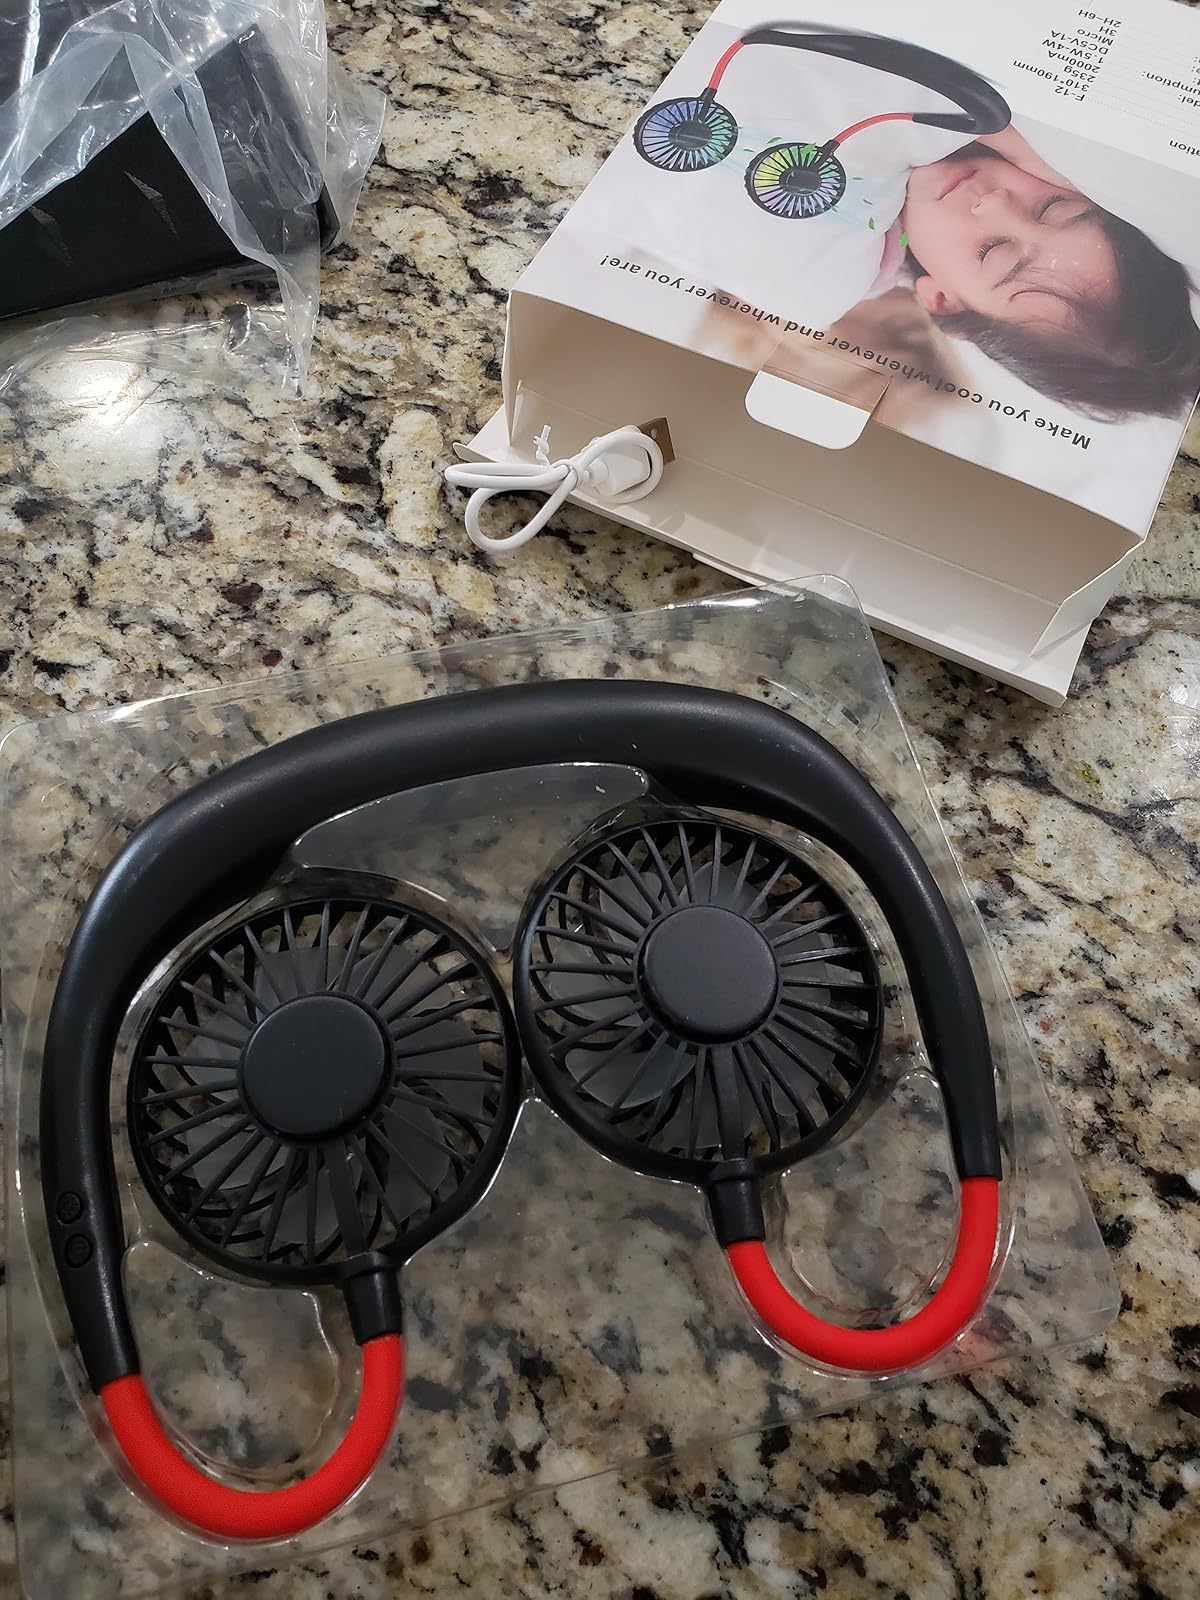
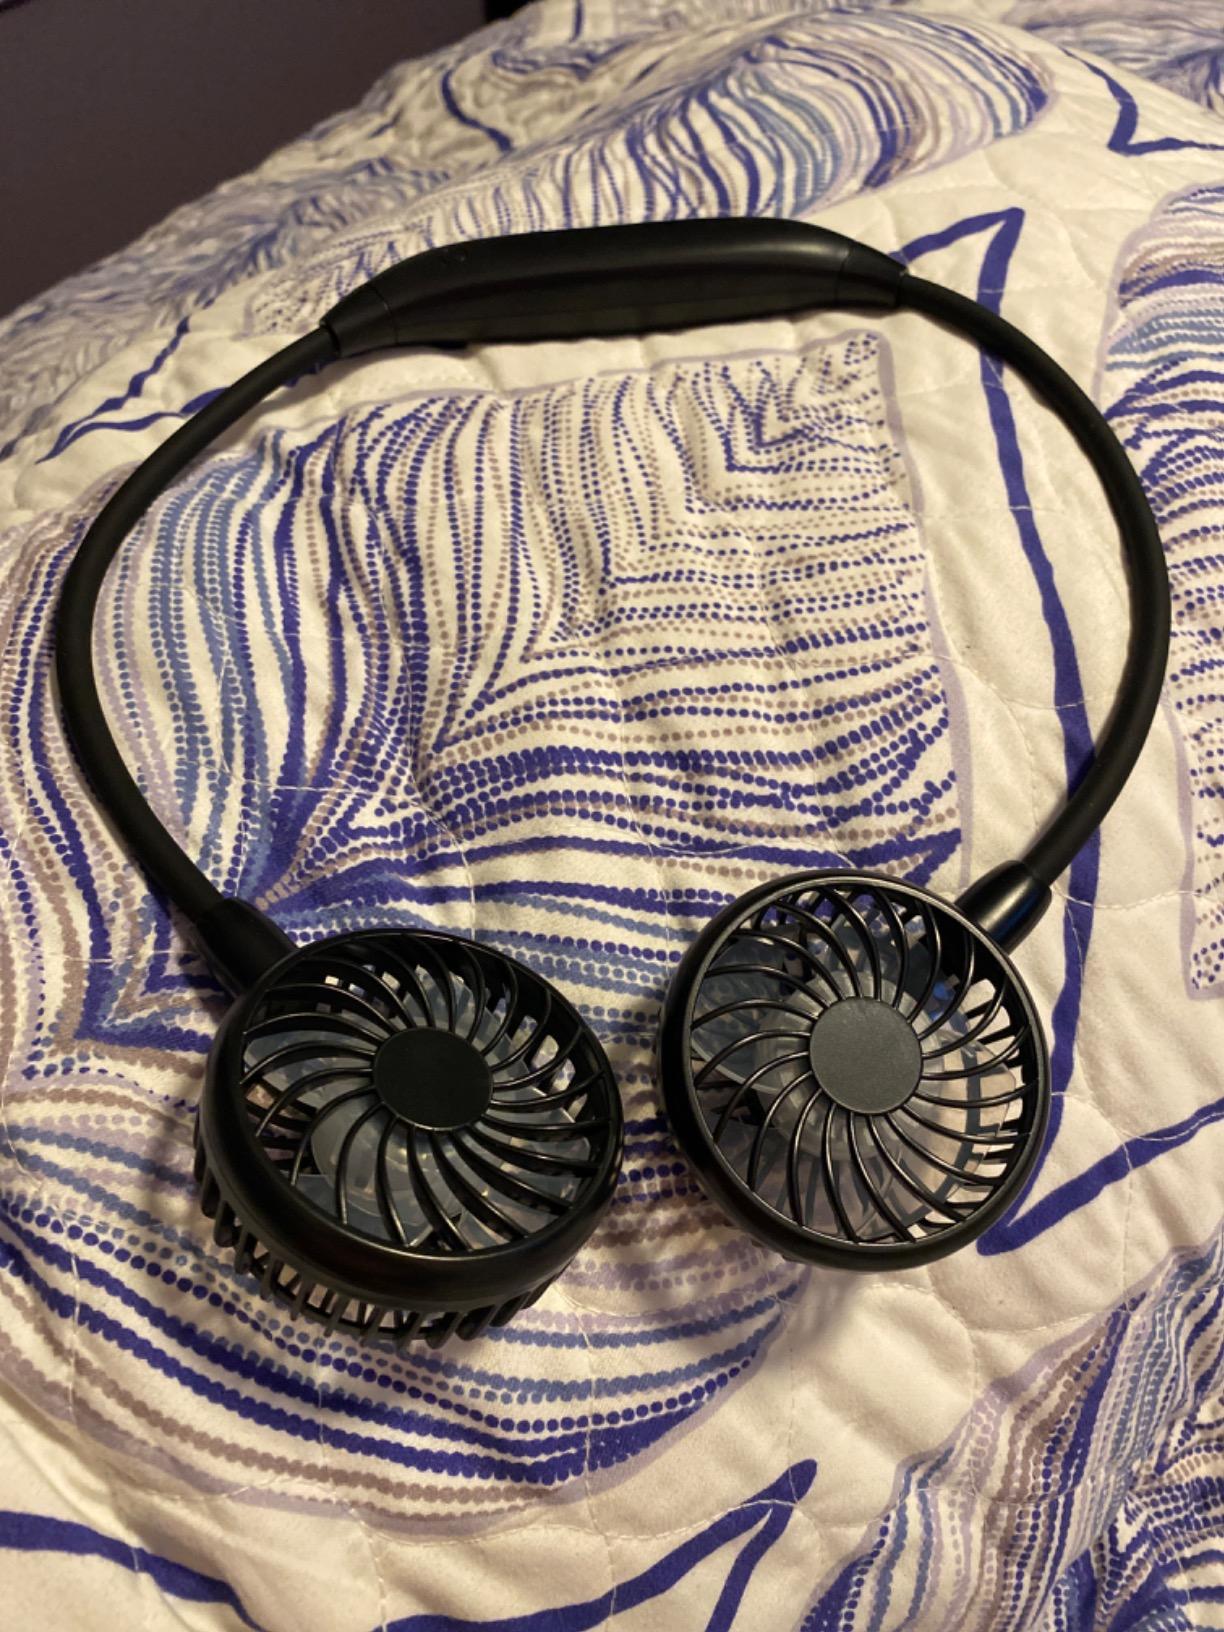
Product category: fan
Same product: no